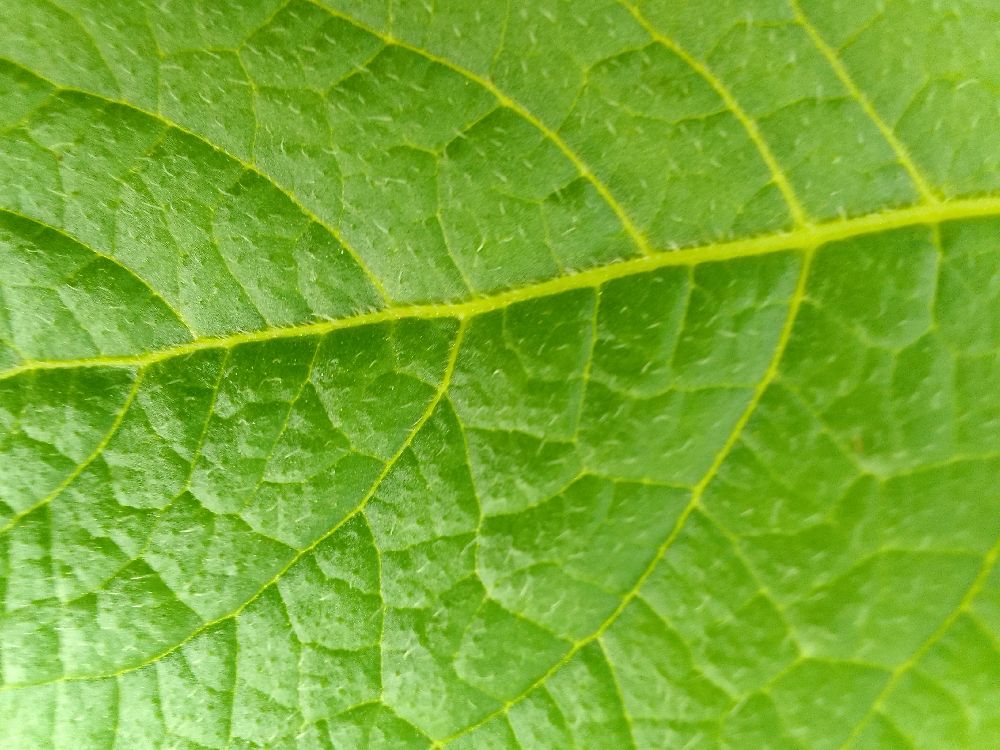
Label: Healthy